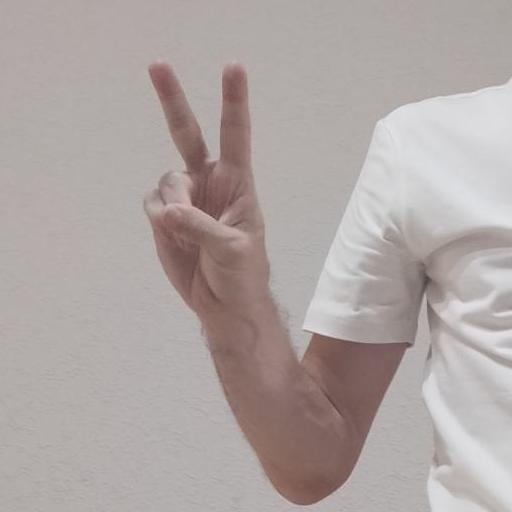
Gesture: peace